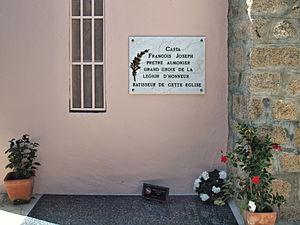
L'abbé François Casta est un aumônier militaire français qui s'est illustré durant la Seconde Guerre mondiale, la guerre d'Indochine et la guerre d'Algérie.